Uganda–United States relations

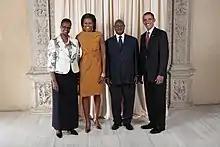
Yoweri Kaguta Museveni with the Obamas in 2009

Relations between the two countries have recently been shaken when, on June 19, 2014, the Obama administration cut funding to Uganda in addition to canceling a planned military exercise with their armed forces in response to Uganda's outlawing of homosexuality that February, which had already been met with worldwide condemnation, especially from the Western world. On June 20, the Ugandan government accused the U.S. of "blackmail".